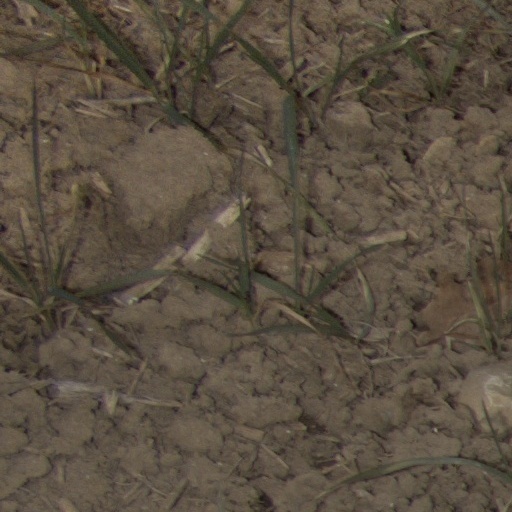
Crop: wheat